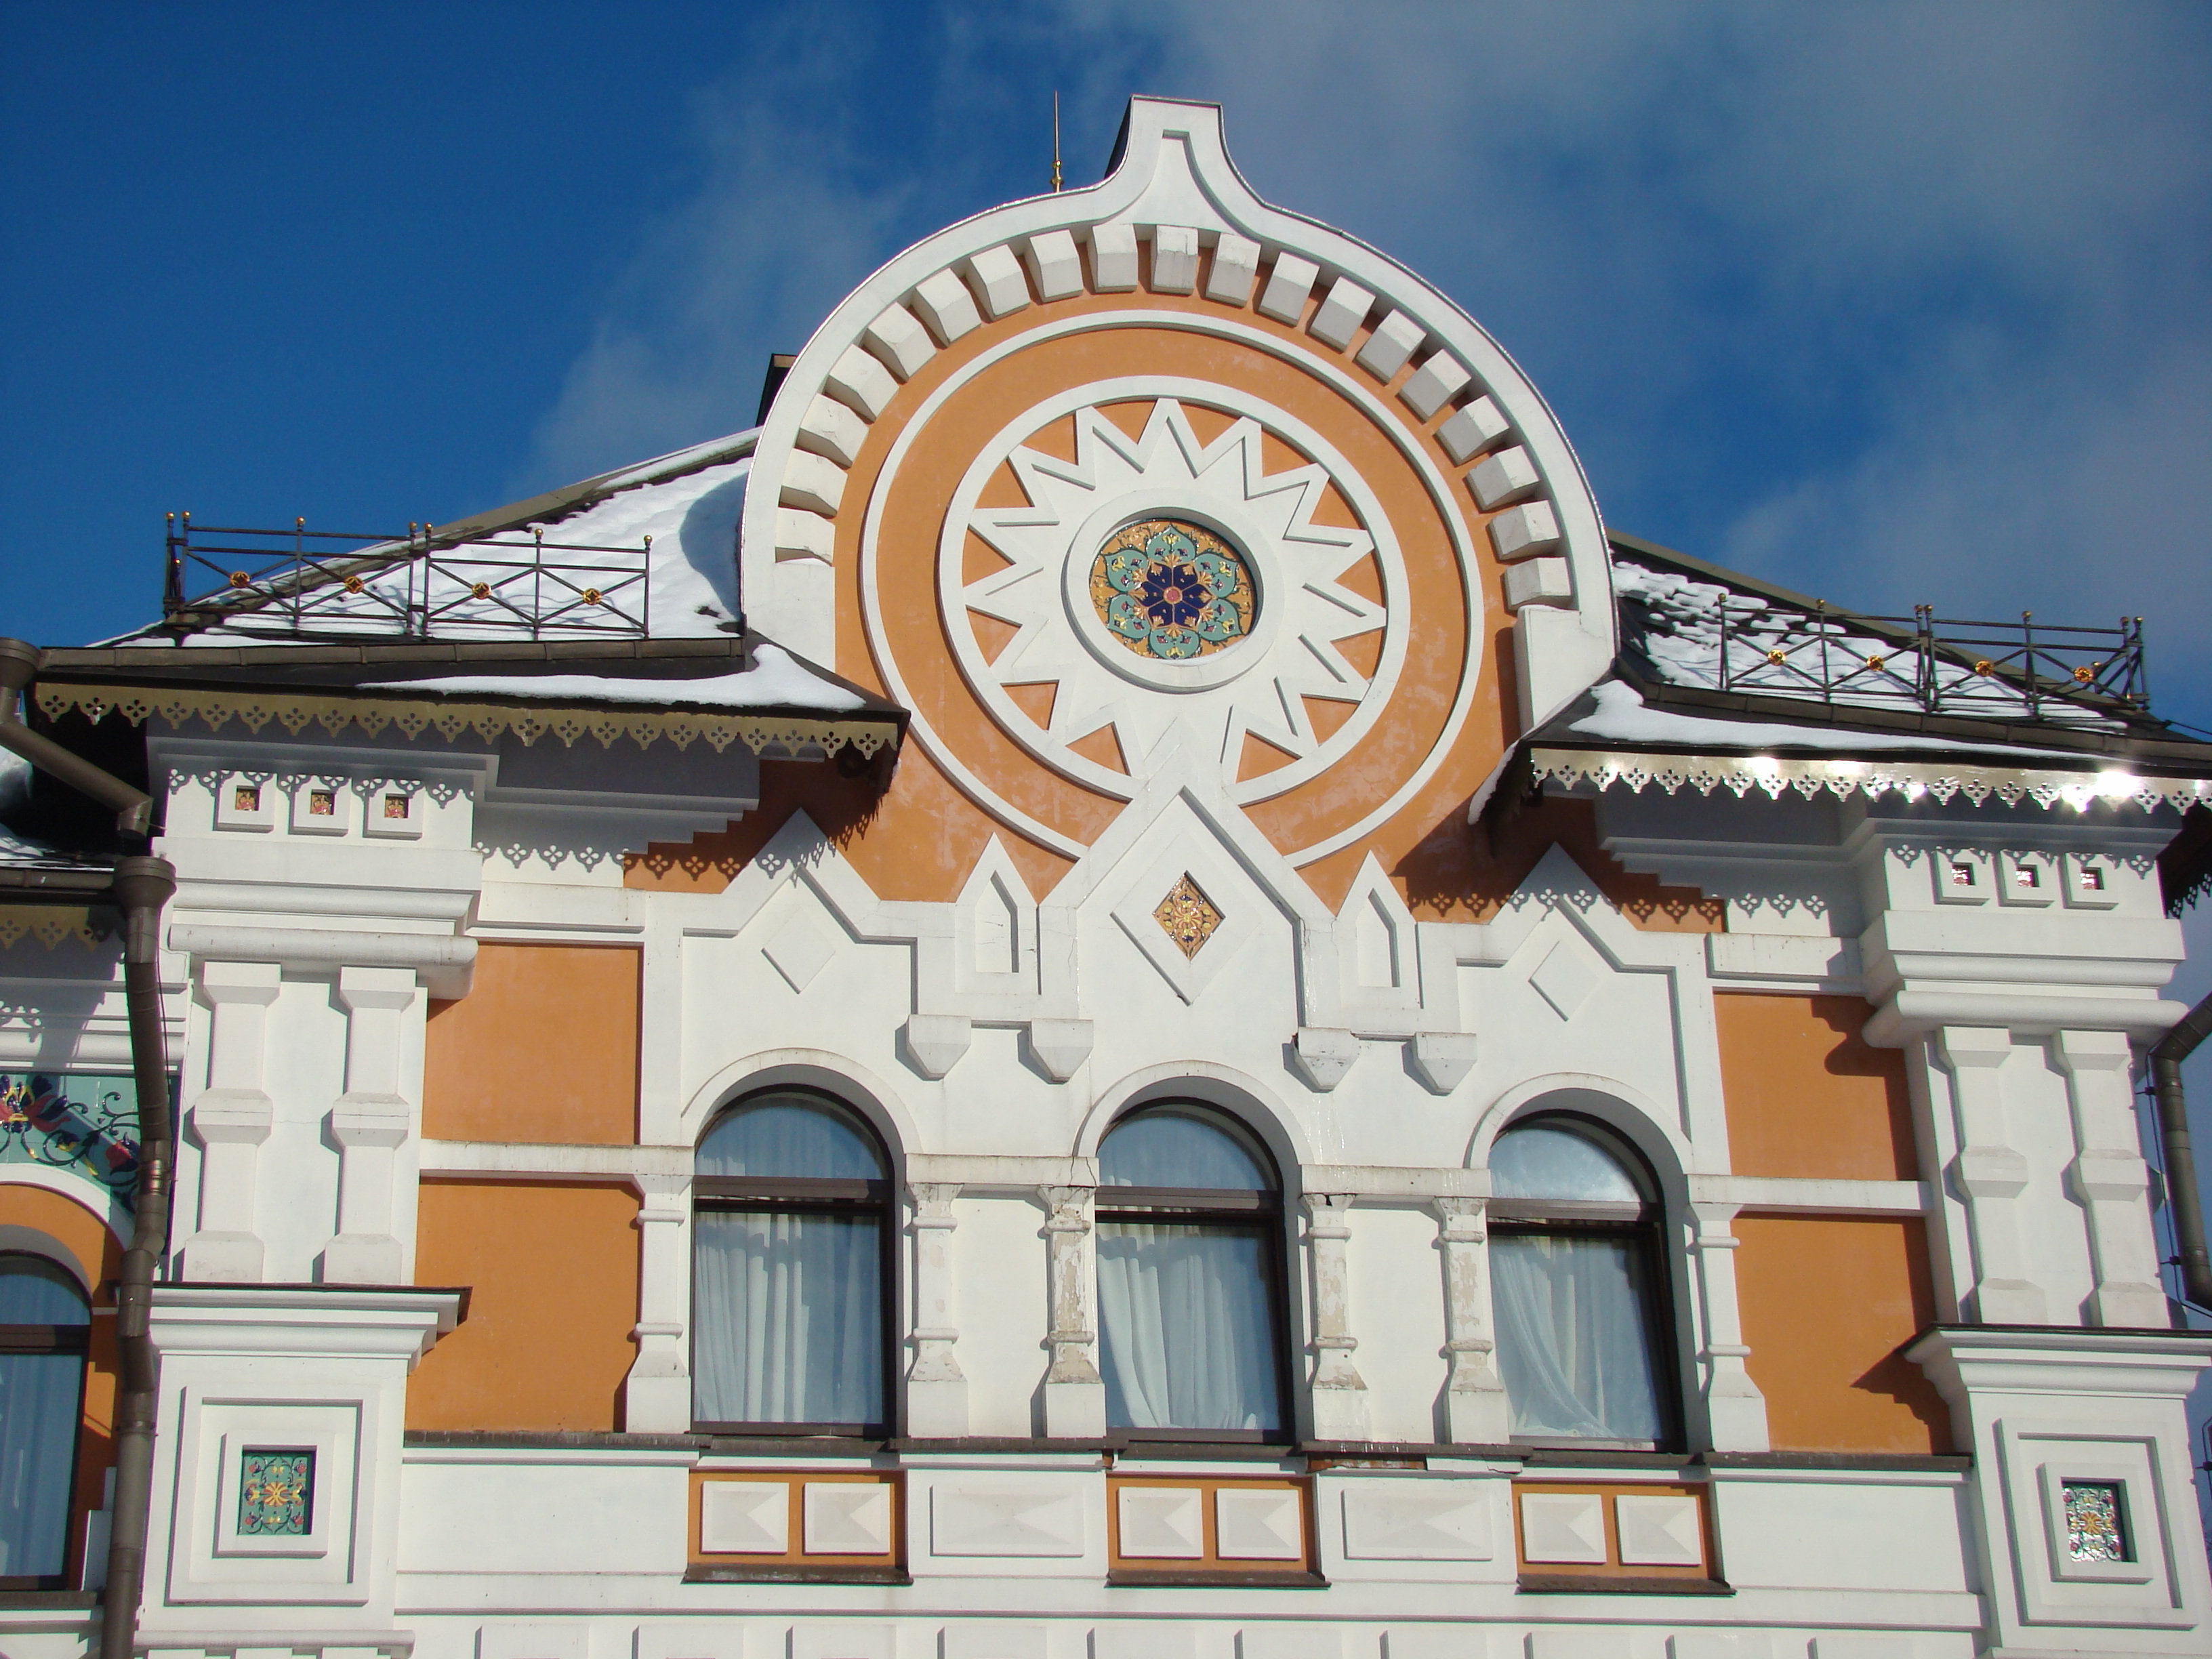
architecture, building, landmark, facade, church, place of worship, synagogue, sony, estate, russia, moscowregion, dsc, h9, dsch9, peredelkino